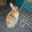
Label: rabbit